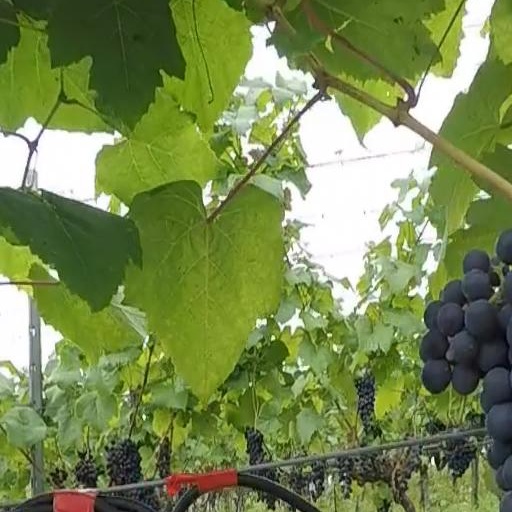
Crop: grape